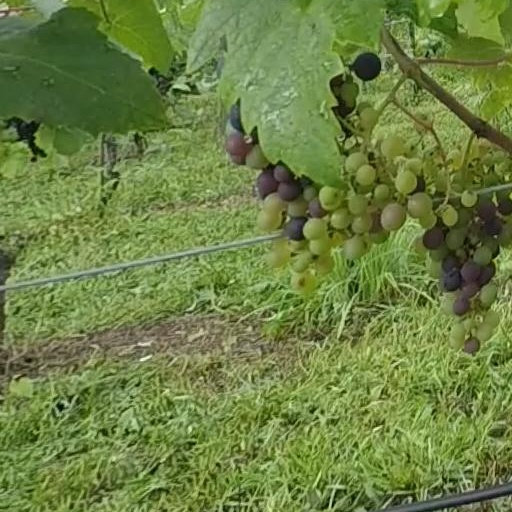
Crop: grape